Ashtat Yeztayar

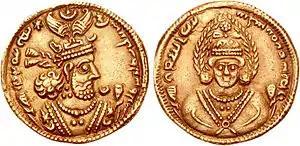
Rare golden coin of Khosrau II

Ashtat Yeztayar was an Iranian military officer under the Sasanian king Khosrow II (r. 590–628).